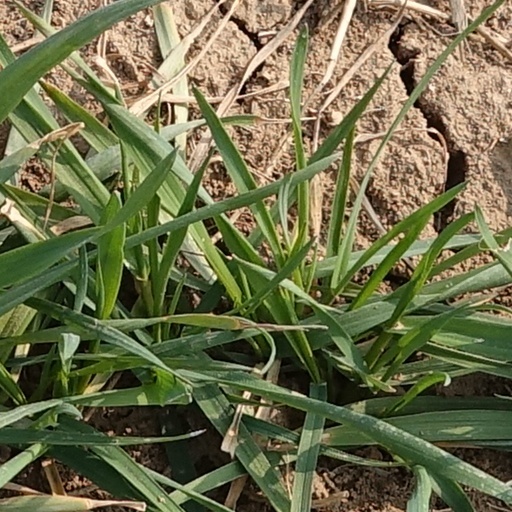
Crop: wheat